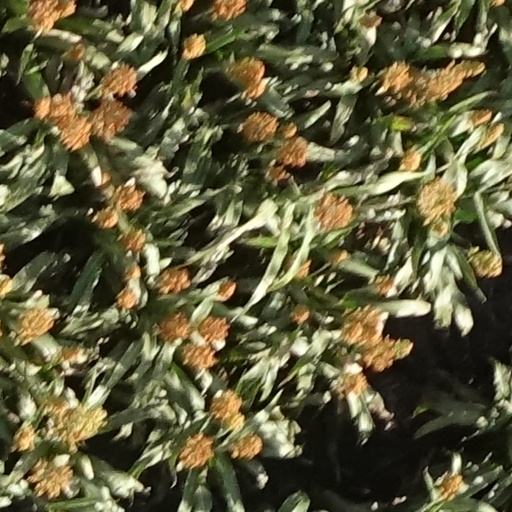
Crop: sorghum